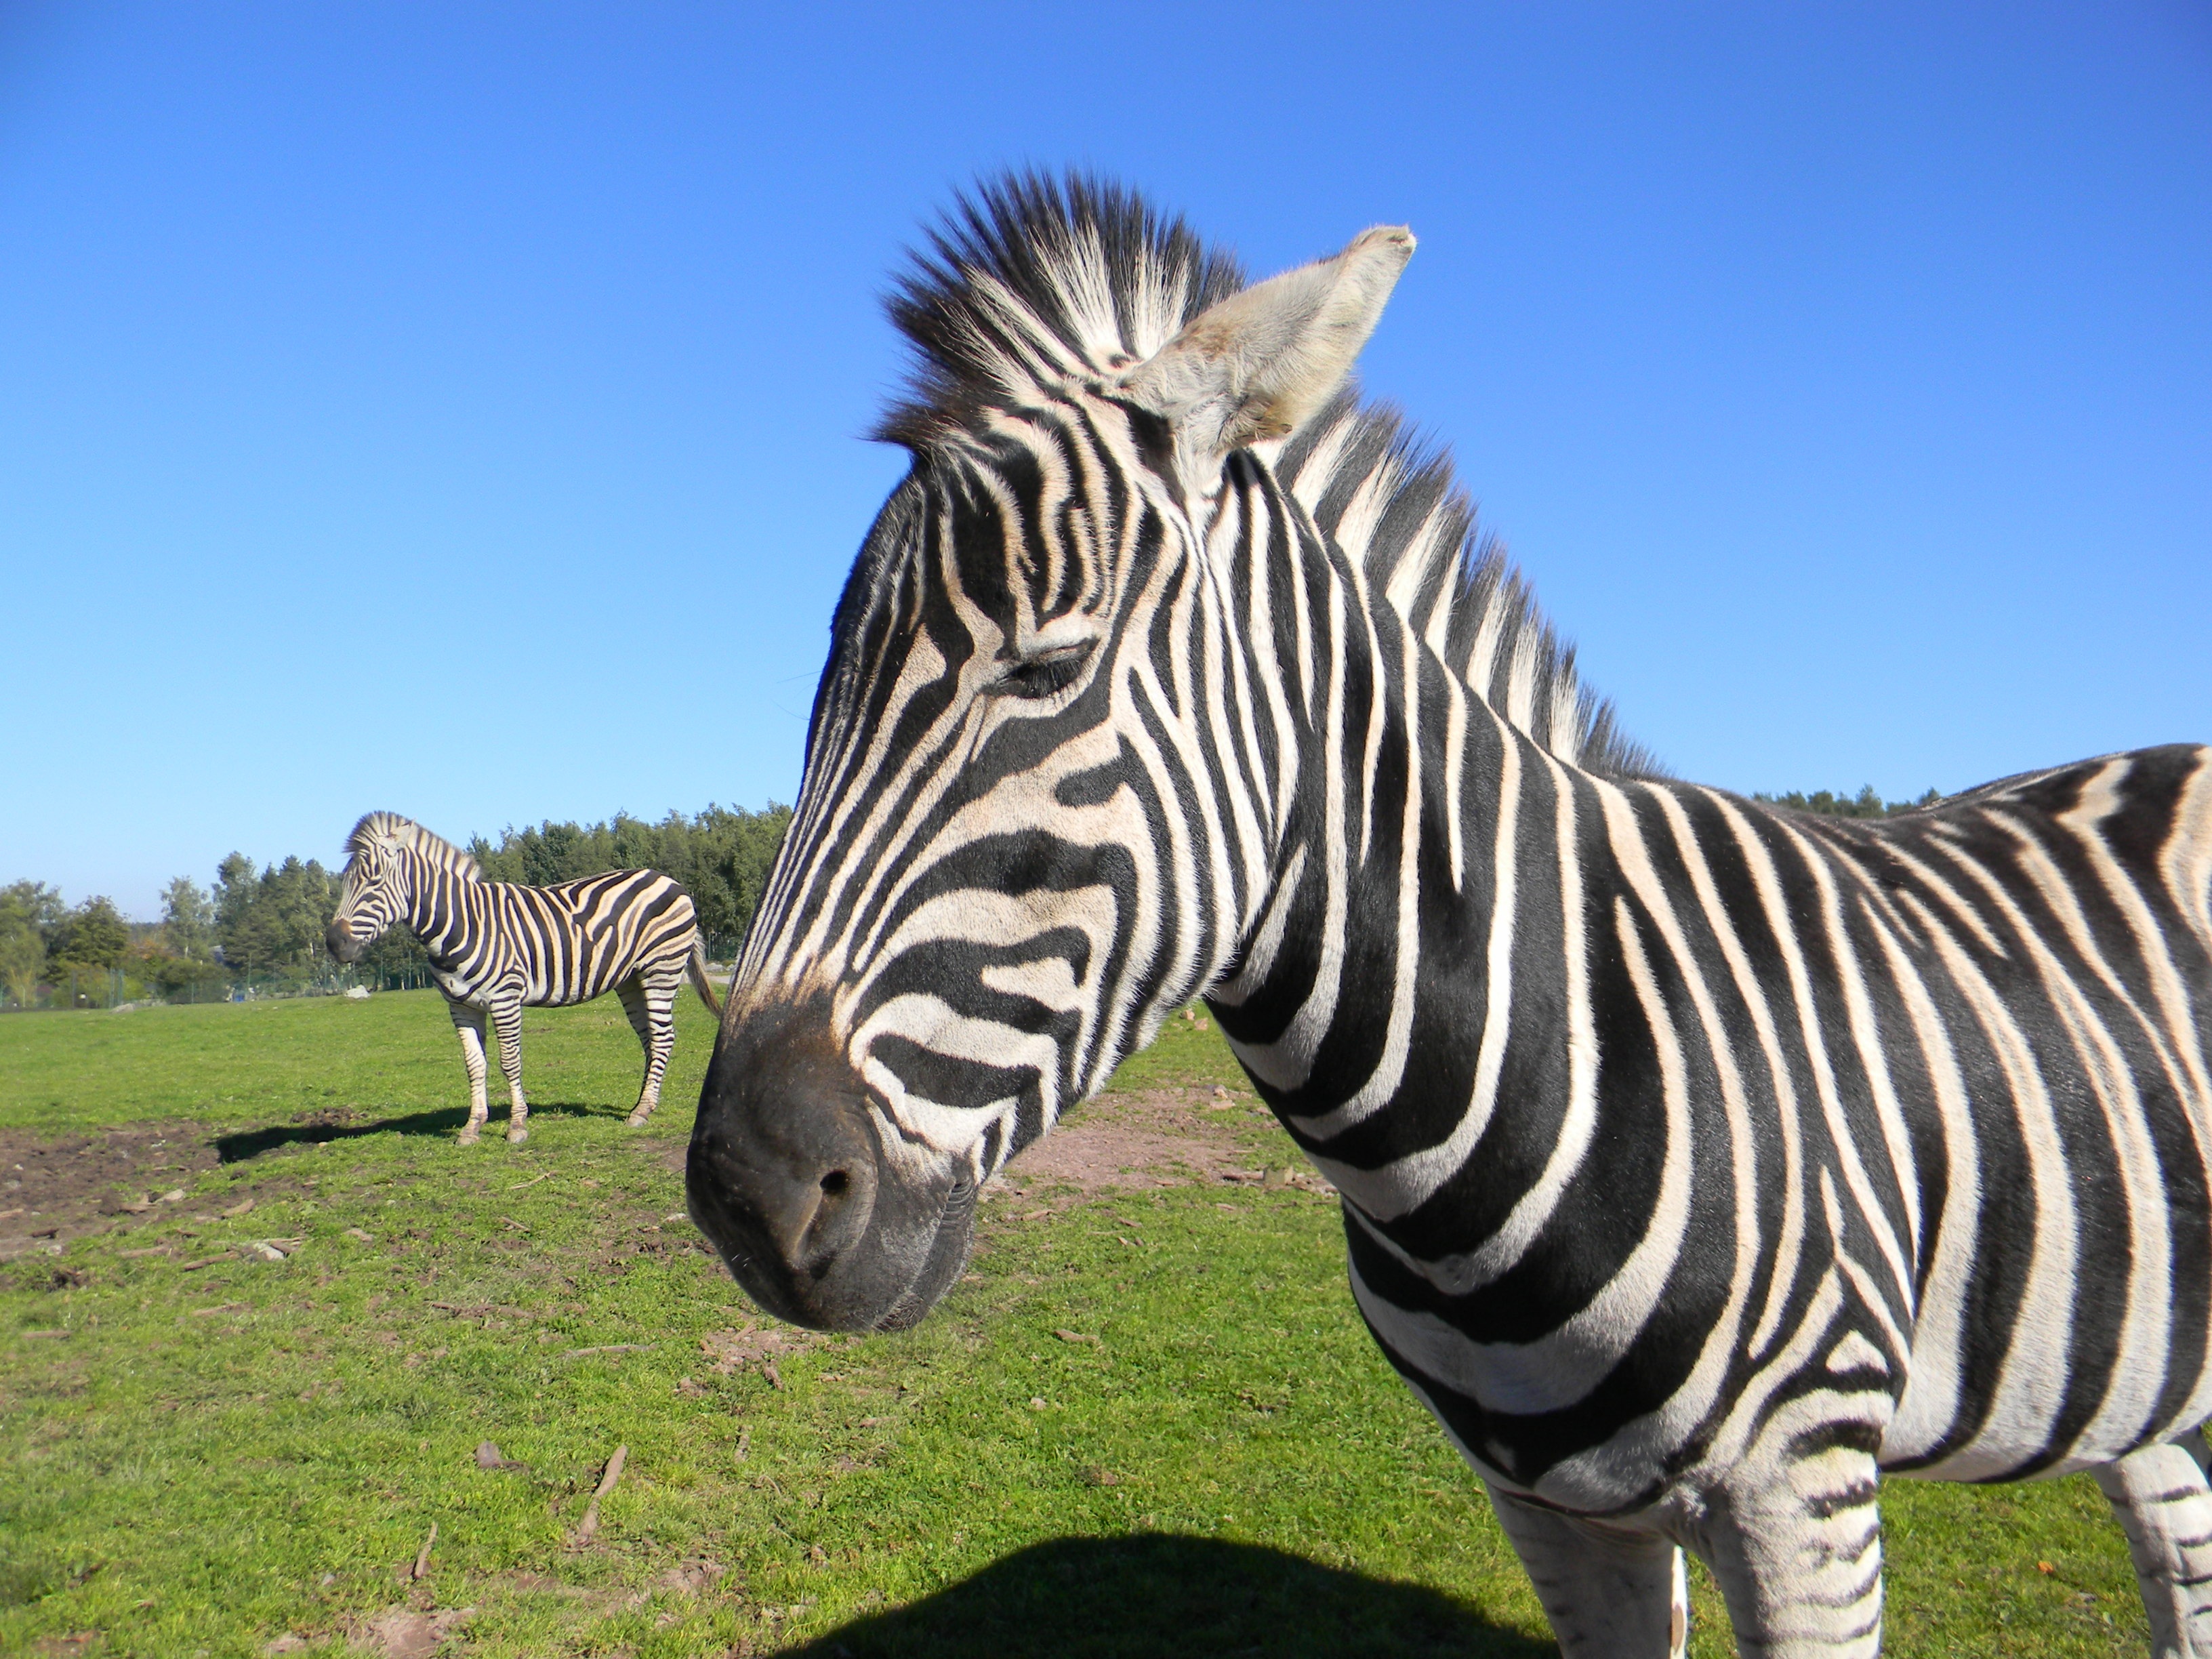
wildlife, zoo, mammal, fauna, zebra, stripes, vertebrate, horse like mammal, mustang horse